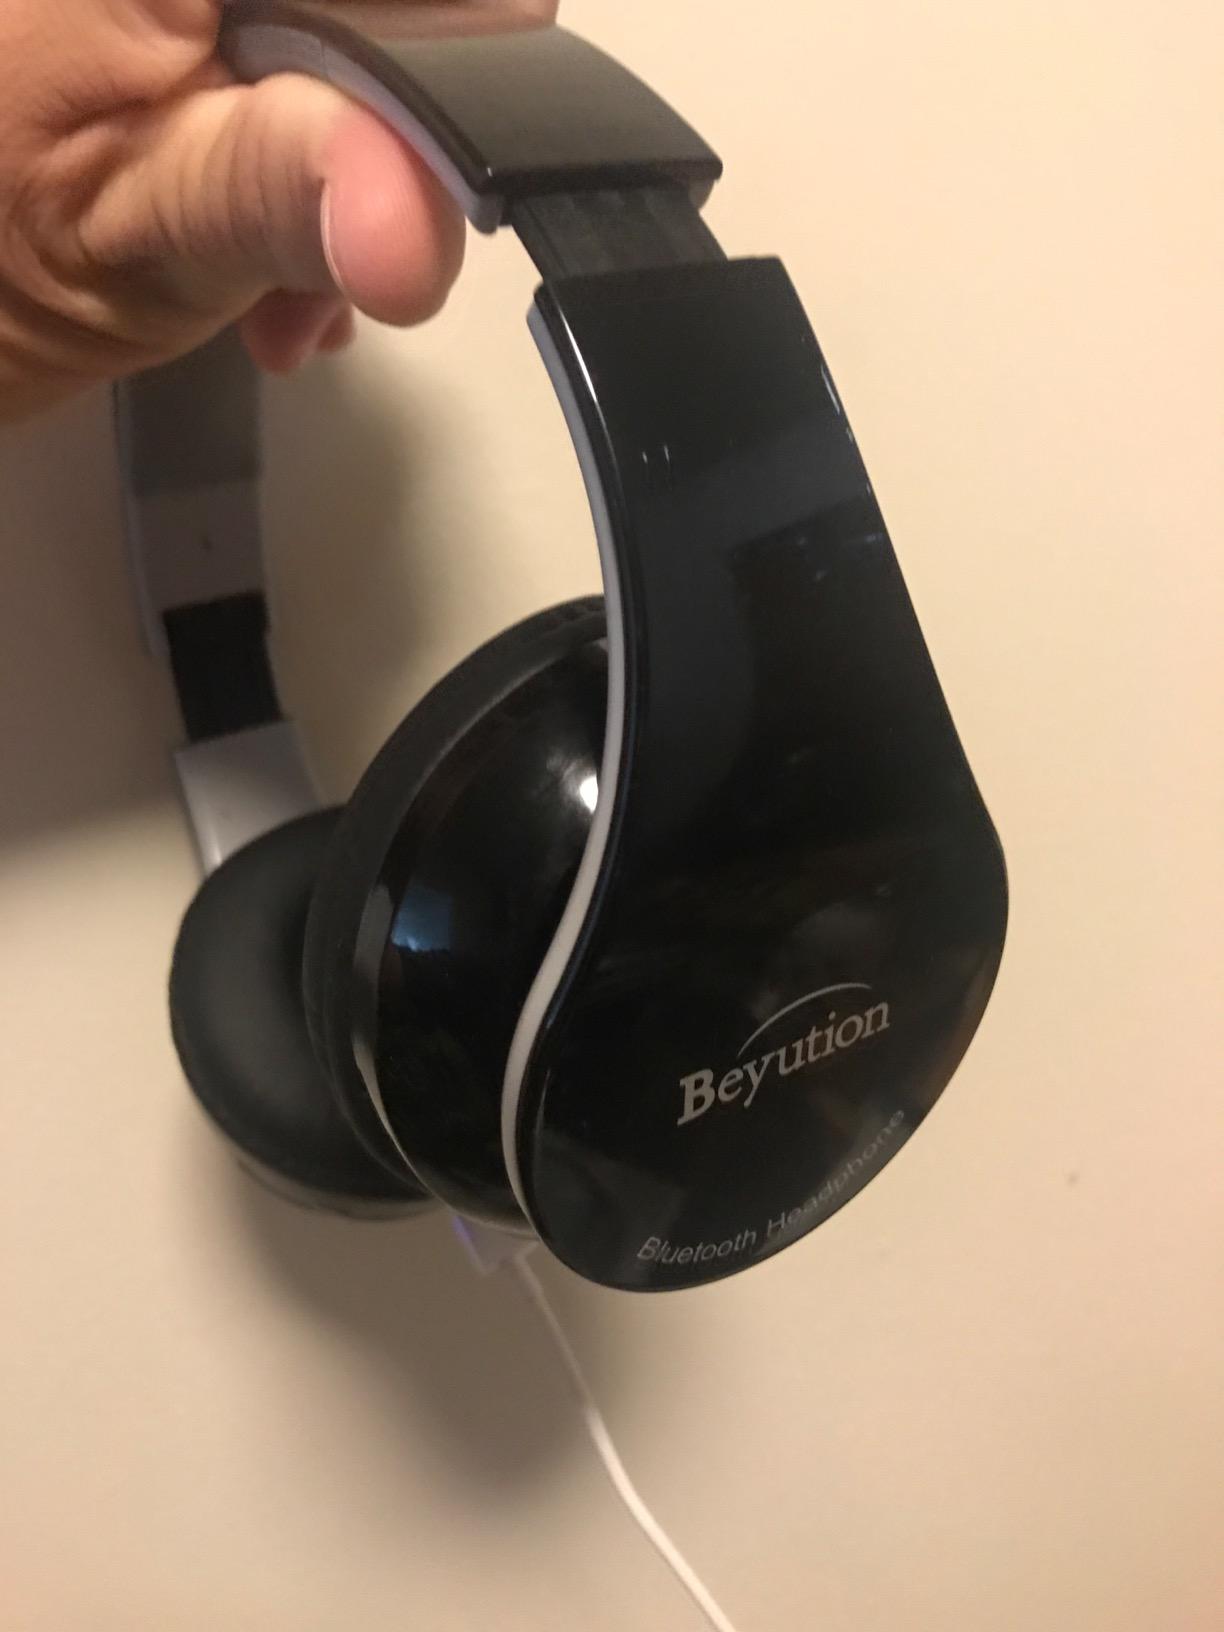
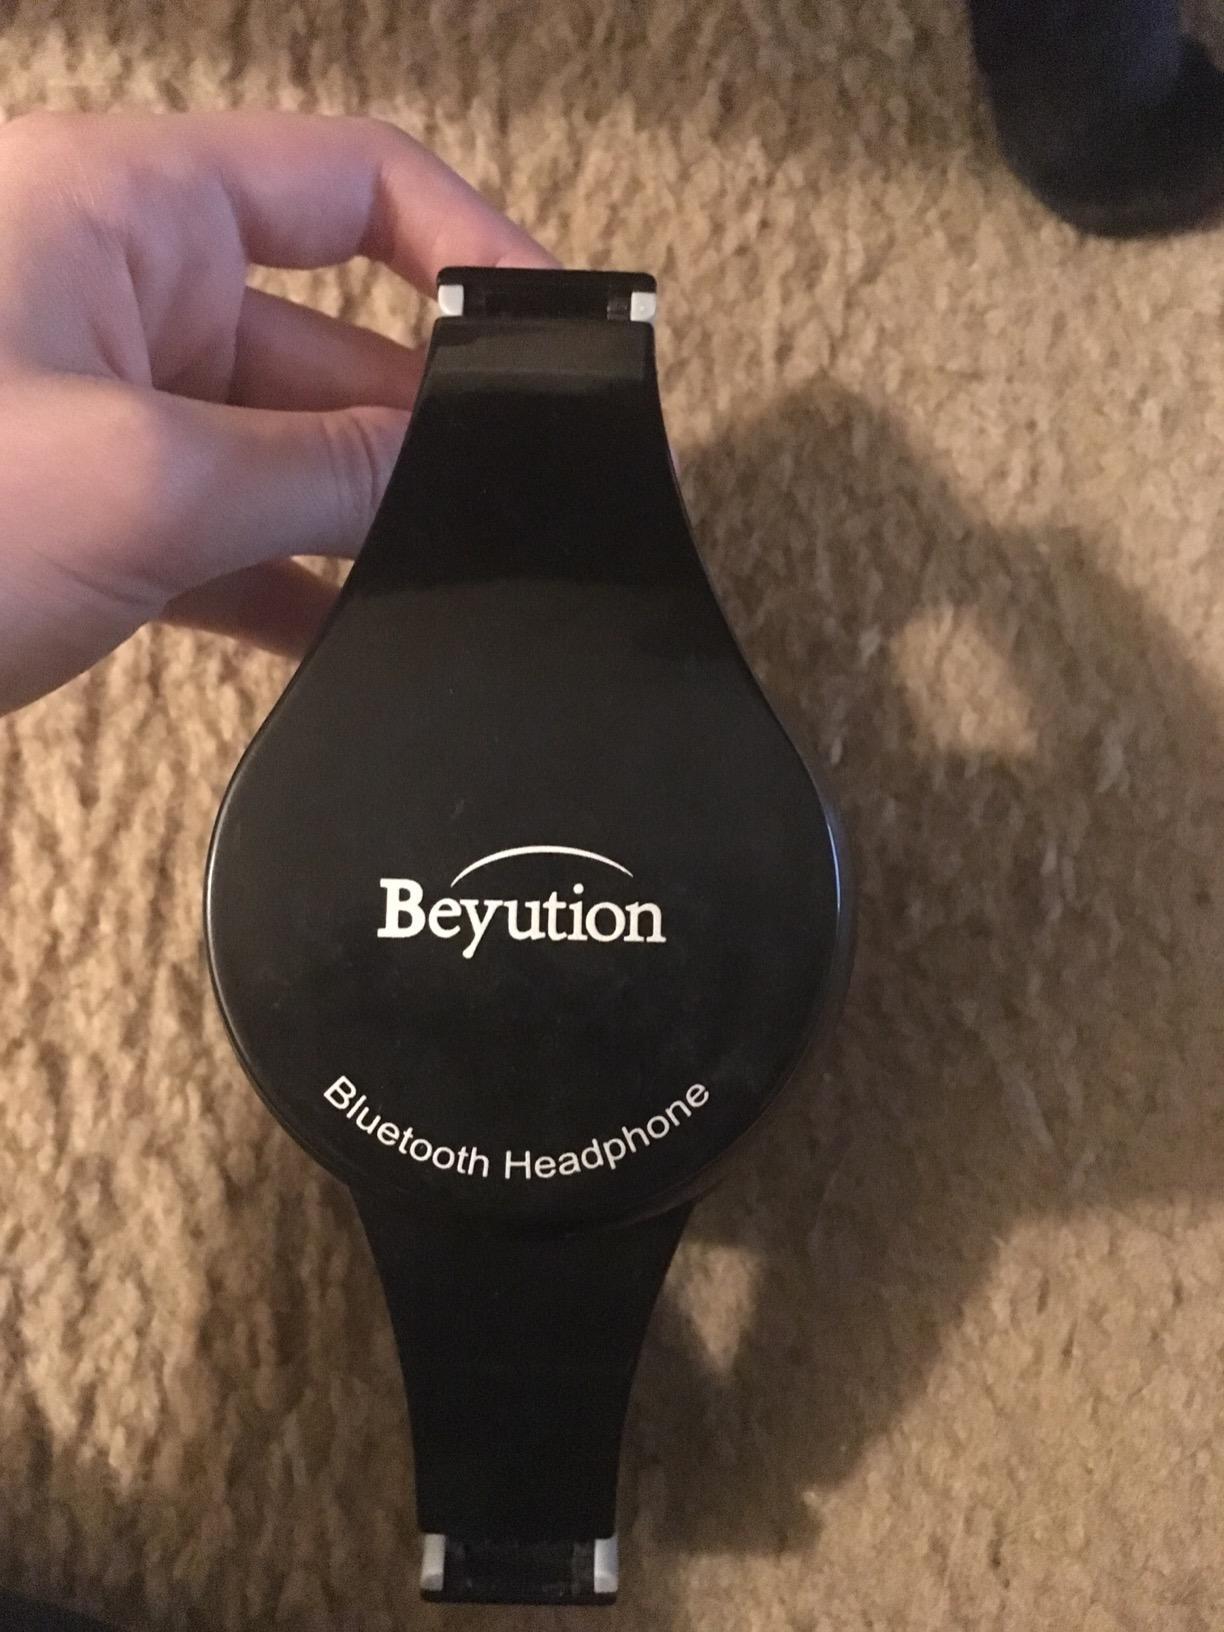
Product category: headphones
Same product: yes